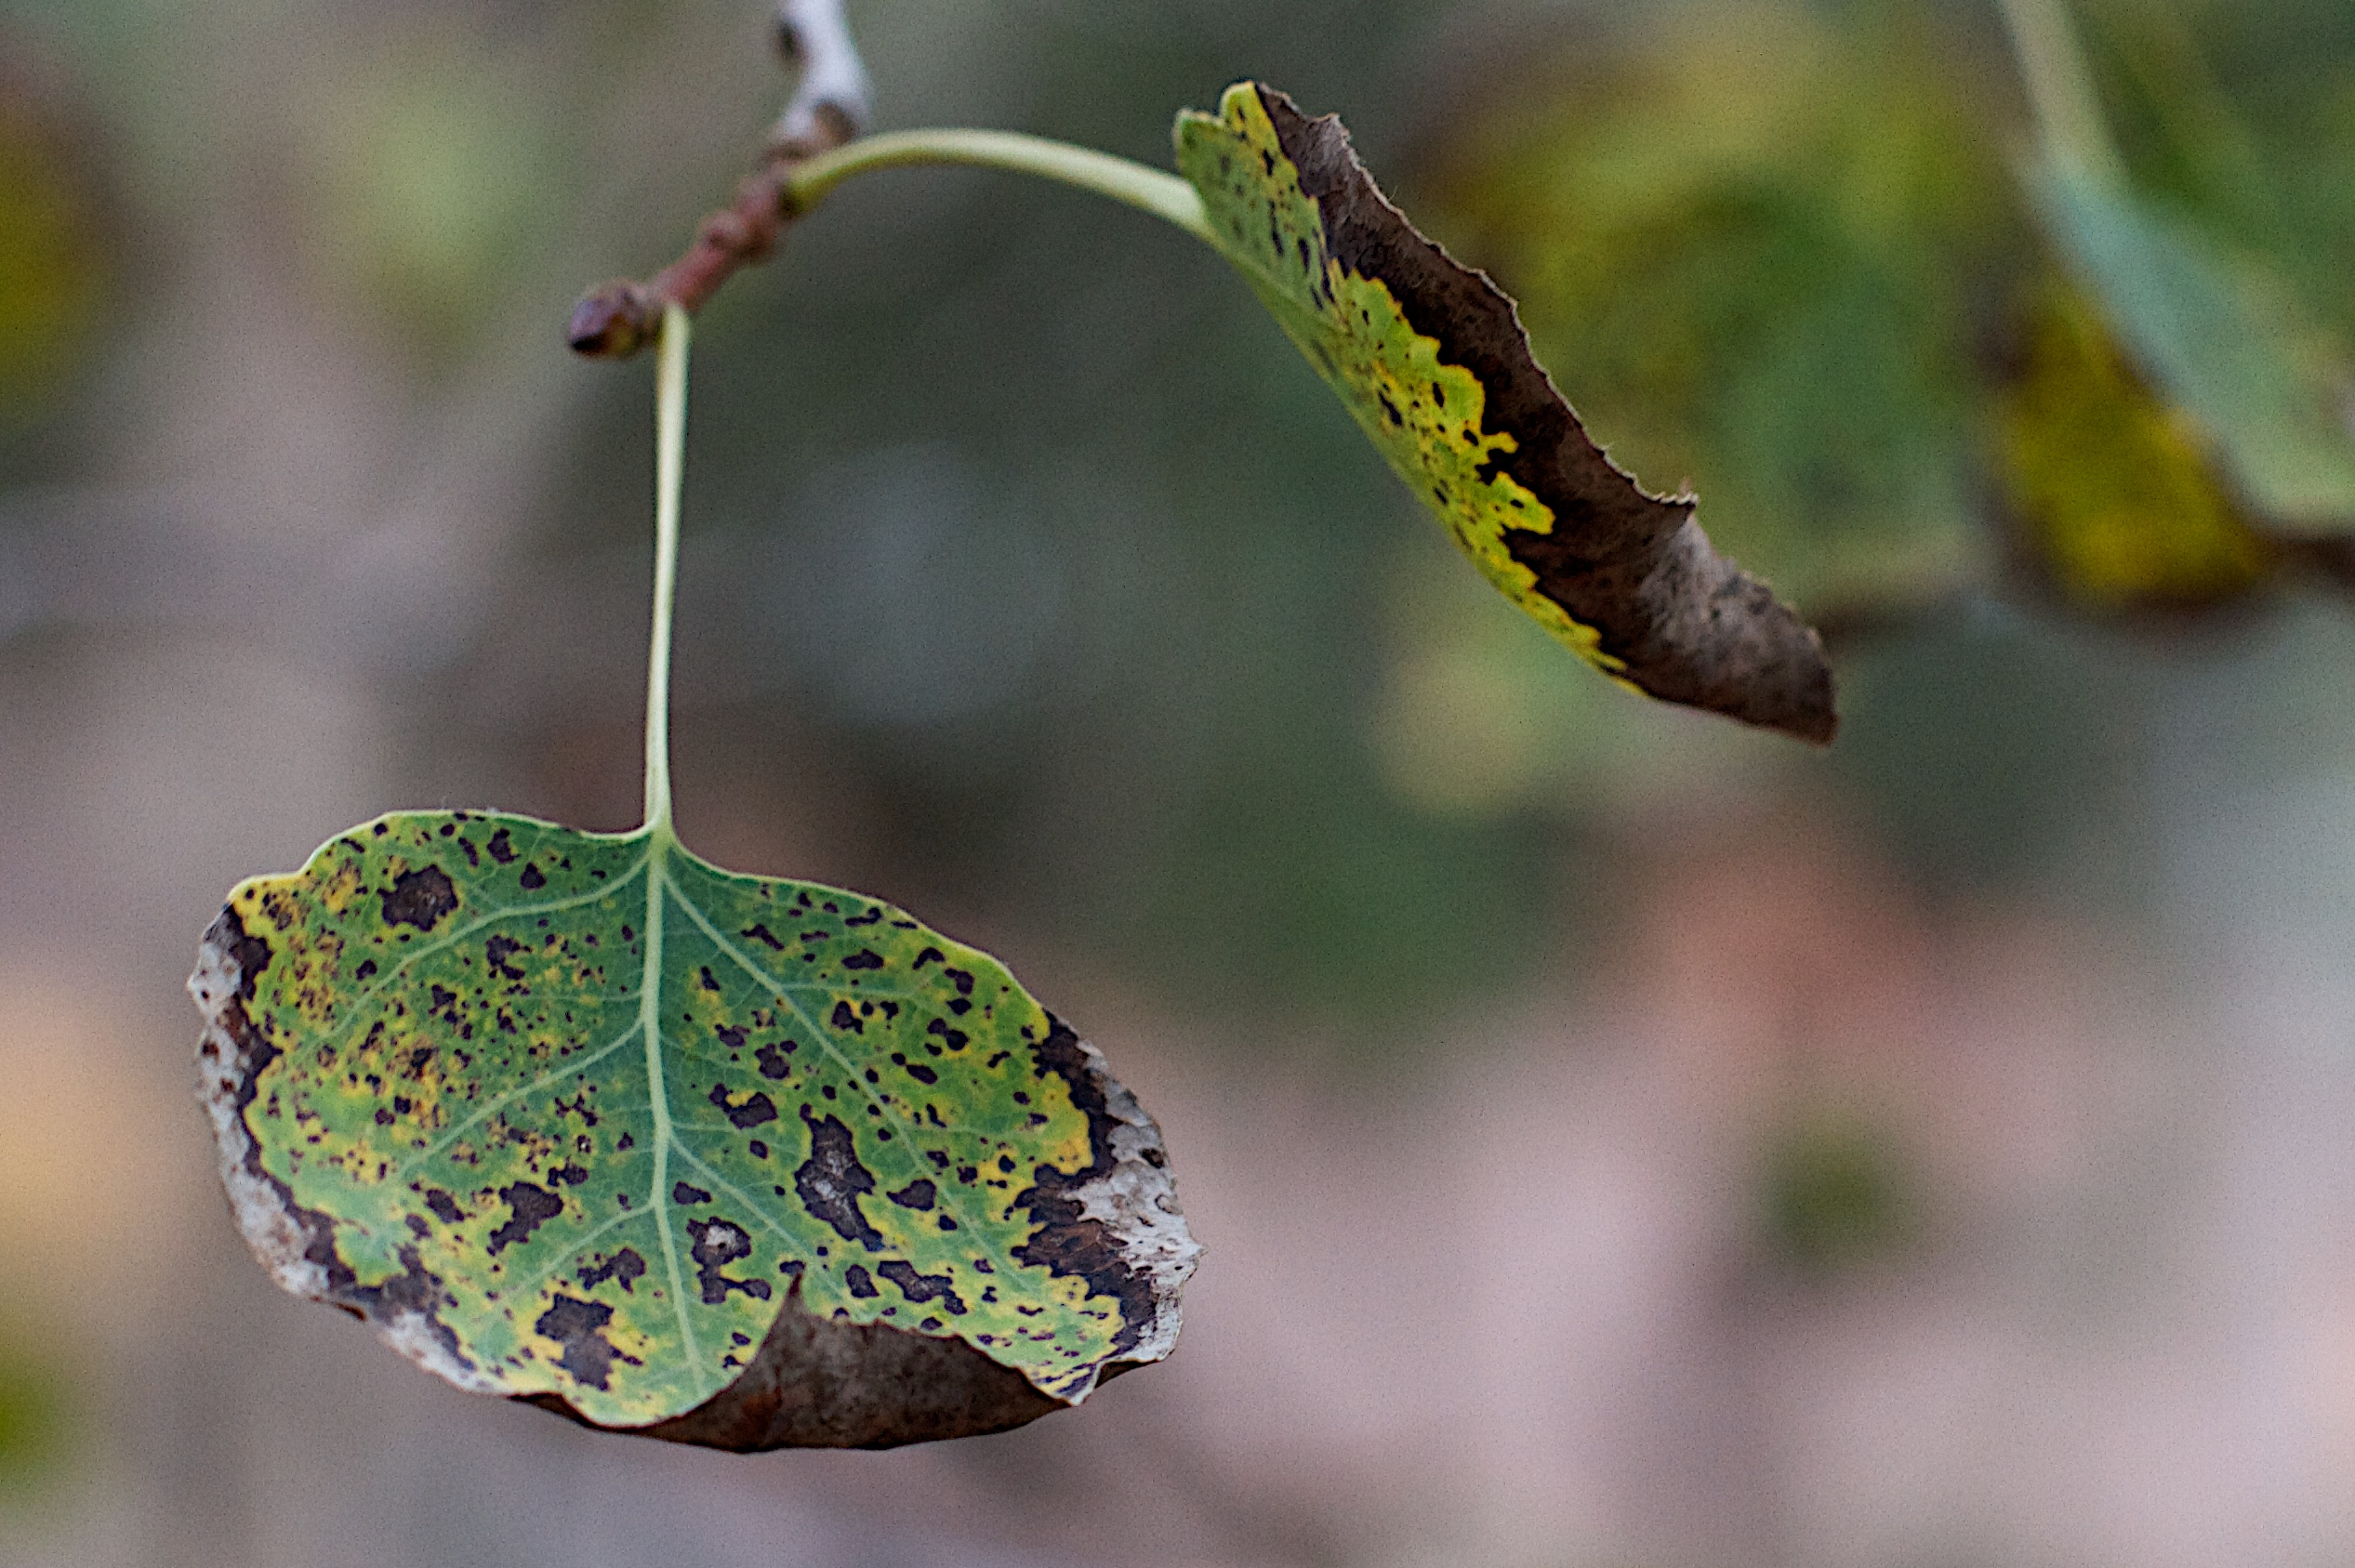
nature, branch, plant, photography, leaf, flower, wildlife, green, produce, insect, botany, flora, fauna, close up, macro photography, plant stem, moths and butterflies